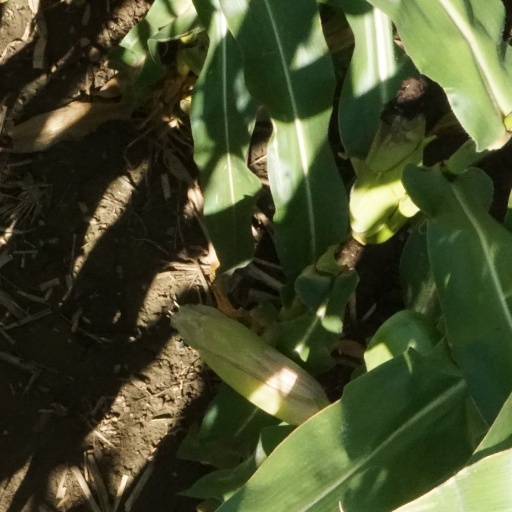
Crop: maize; corn